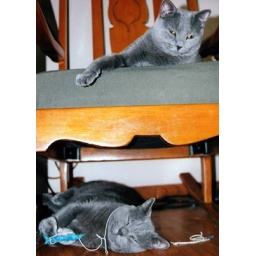
Cat sleeping under a chair with a cat on the cushion above